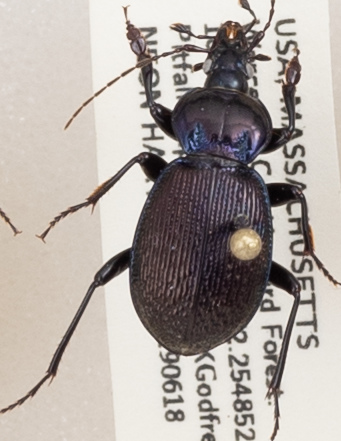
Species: Sphaeroderus stenostomus lecontei
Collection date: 2019-06-18
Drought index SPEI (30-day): -0.116
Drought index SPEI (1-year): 2.09
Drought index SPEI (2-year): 2.09